Harold Godwinson

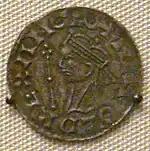
Coin of King Harold Godwinson

The invading forces of Hardrada and Tostig defeated the English earls Edwin of Mercia and Morcar of Northumbria at the Battle of Fulford near York on 20 September 1066. Harold led his army north on a forced march from London, reached Yorkshire in four days, and caught Hardrada by surprise. On 25 September, in the Battle of Stamford Bridge, Harold defeated Hardrada and Tostig, who were both killed.